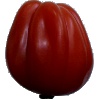
Label: Tomato Heart 1